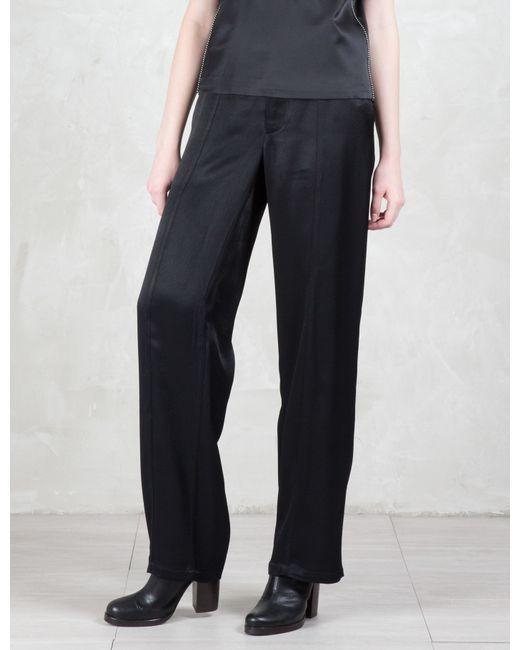
Lockere Passform schwarze Unterbekleidung für Damen